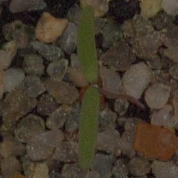
Label: fat_hen